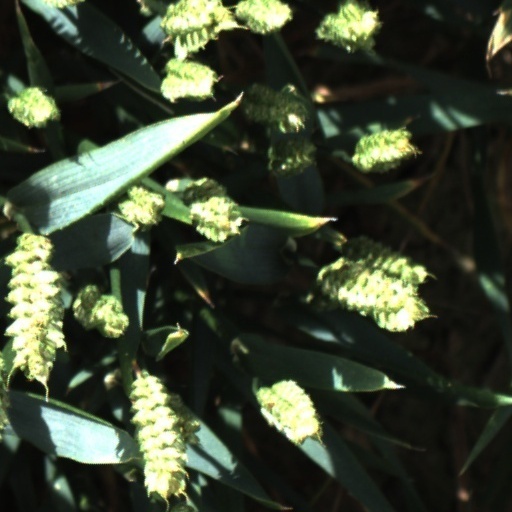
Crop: wheat